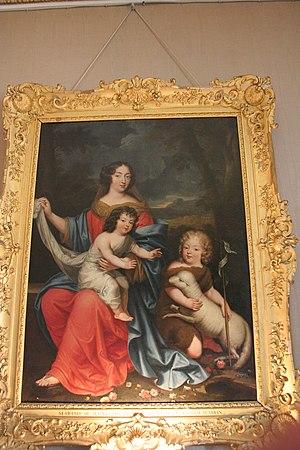
Madame de Maintenon, accompagnée de Louis-Auguste de Bourbon et Louis-César de Bourbon, les fils légitimés de Louis XIV et de Madame de Montespan.
Louis César de Bourbon, légitimé de France et comte de Vexin, est le deuxième fils de Louis XIV et de Madame de Montespan.